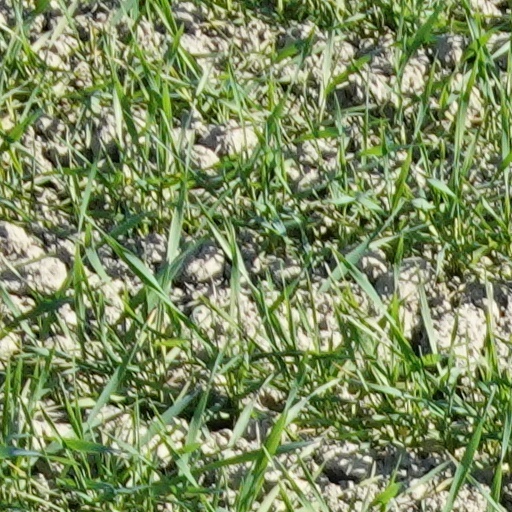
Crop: wheat